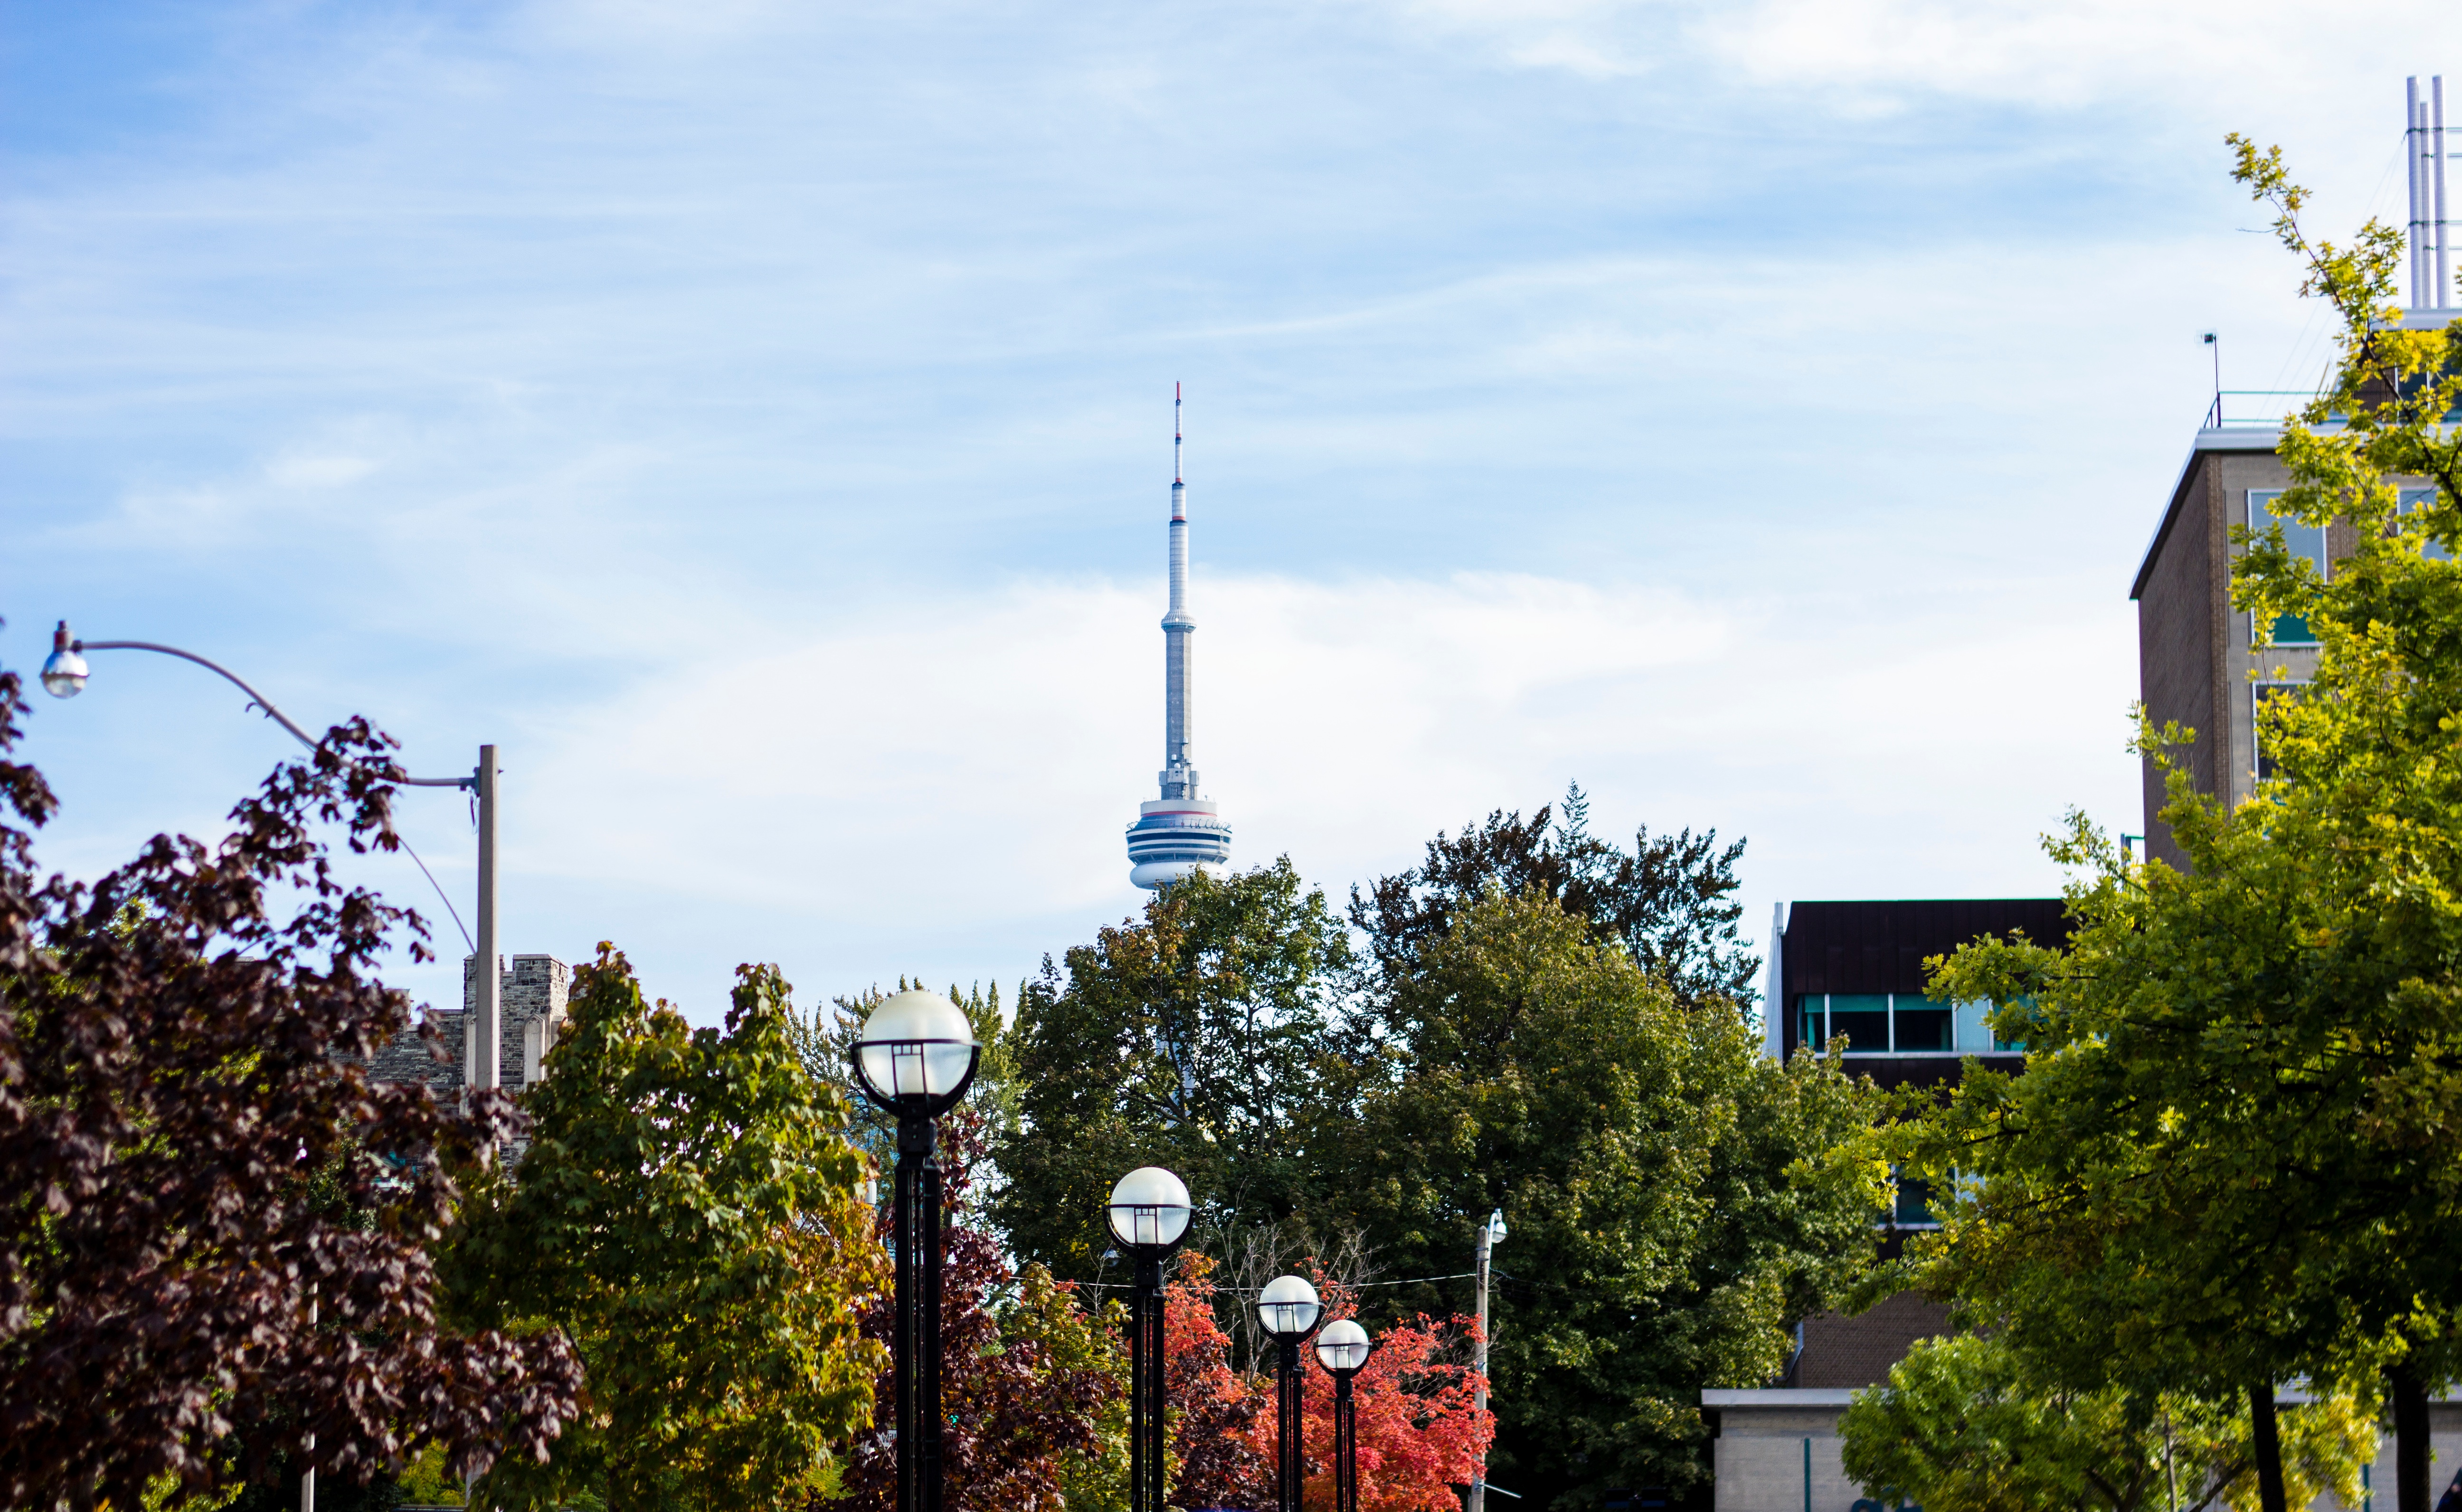
tree, skyline, city, cityscape, downtown, tower, park, landmark, spire, urban area, human settlement